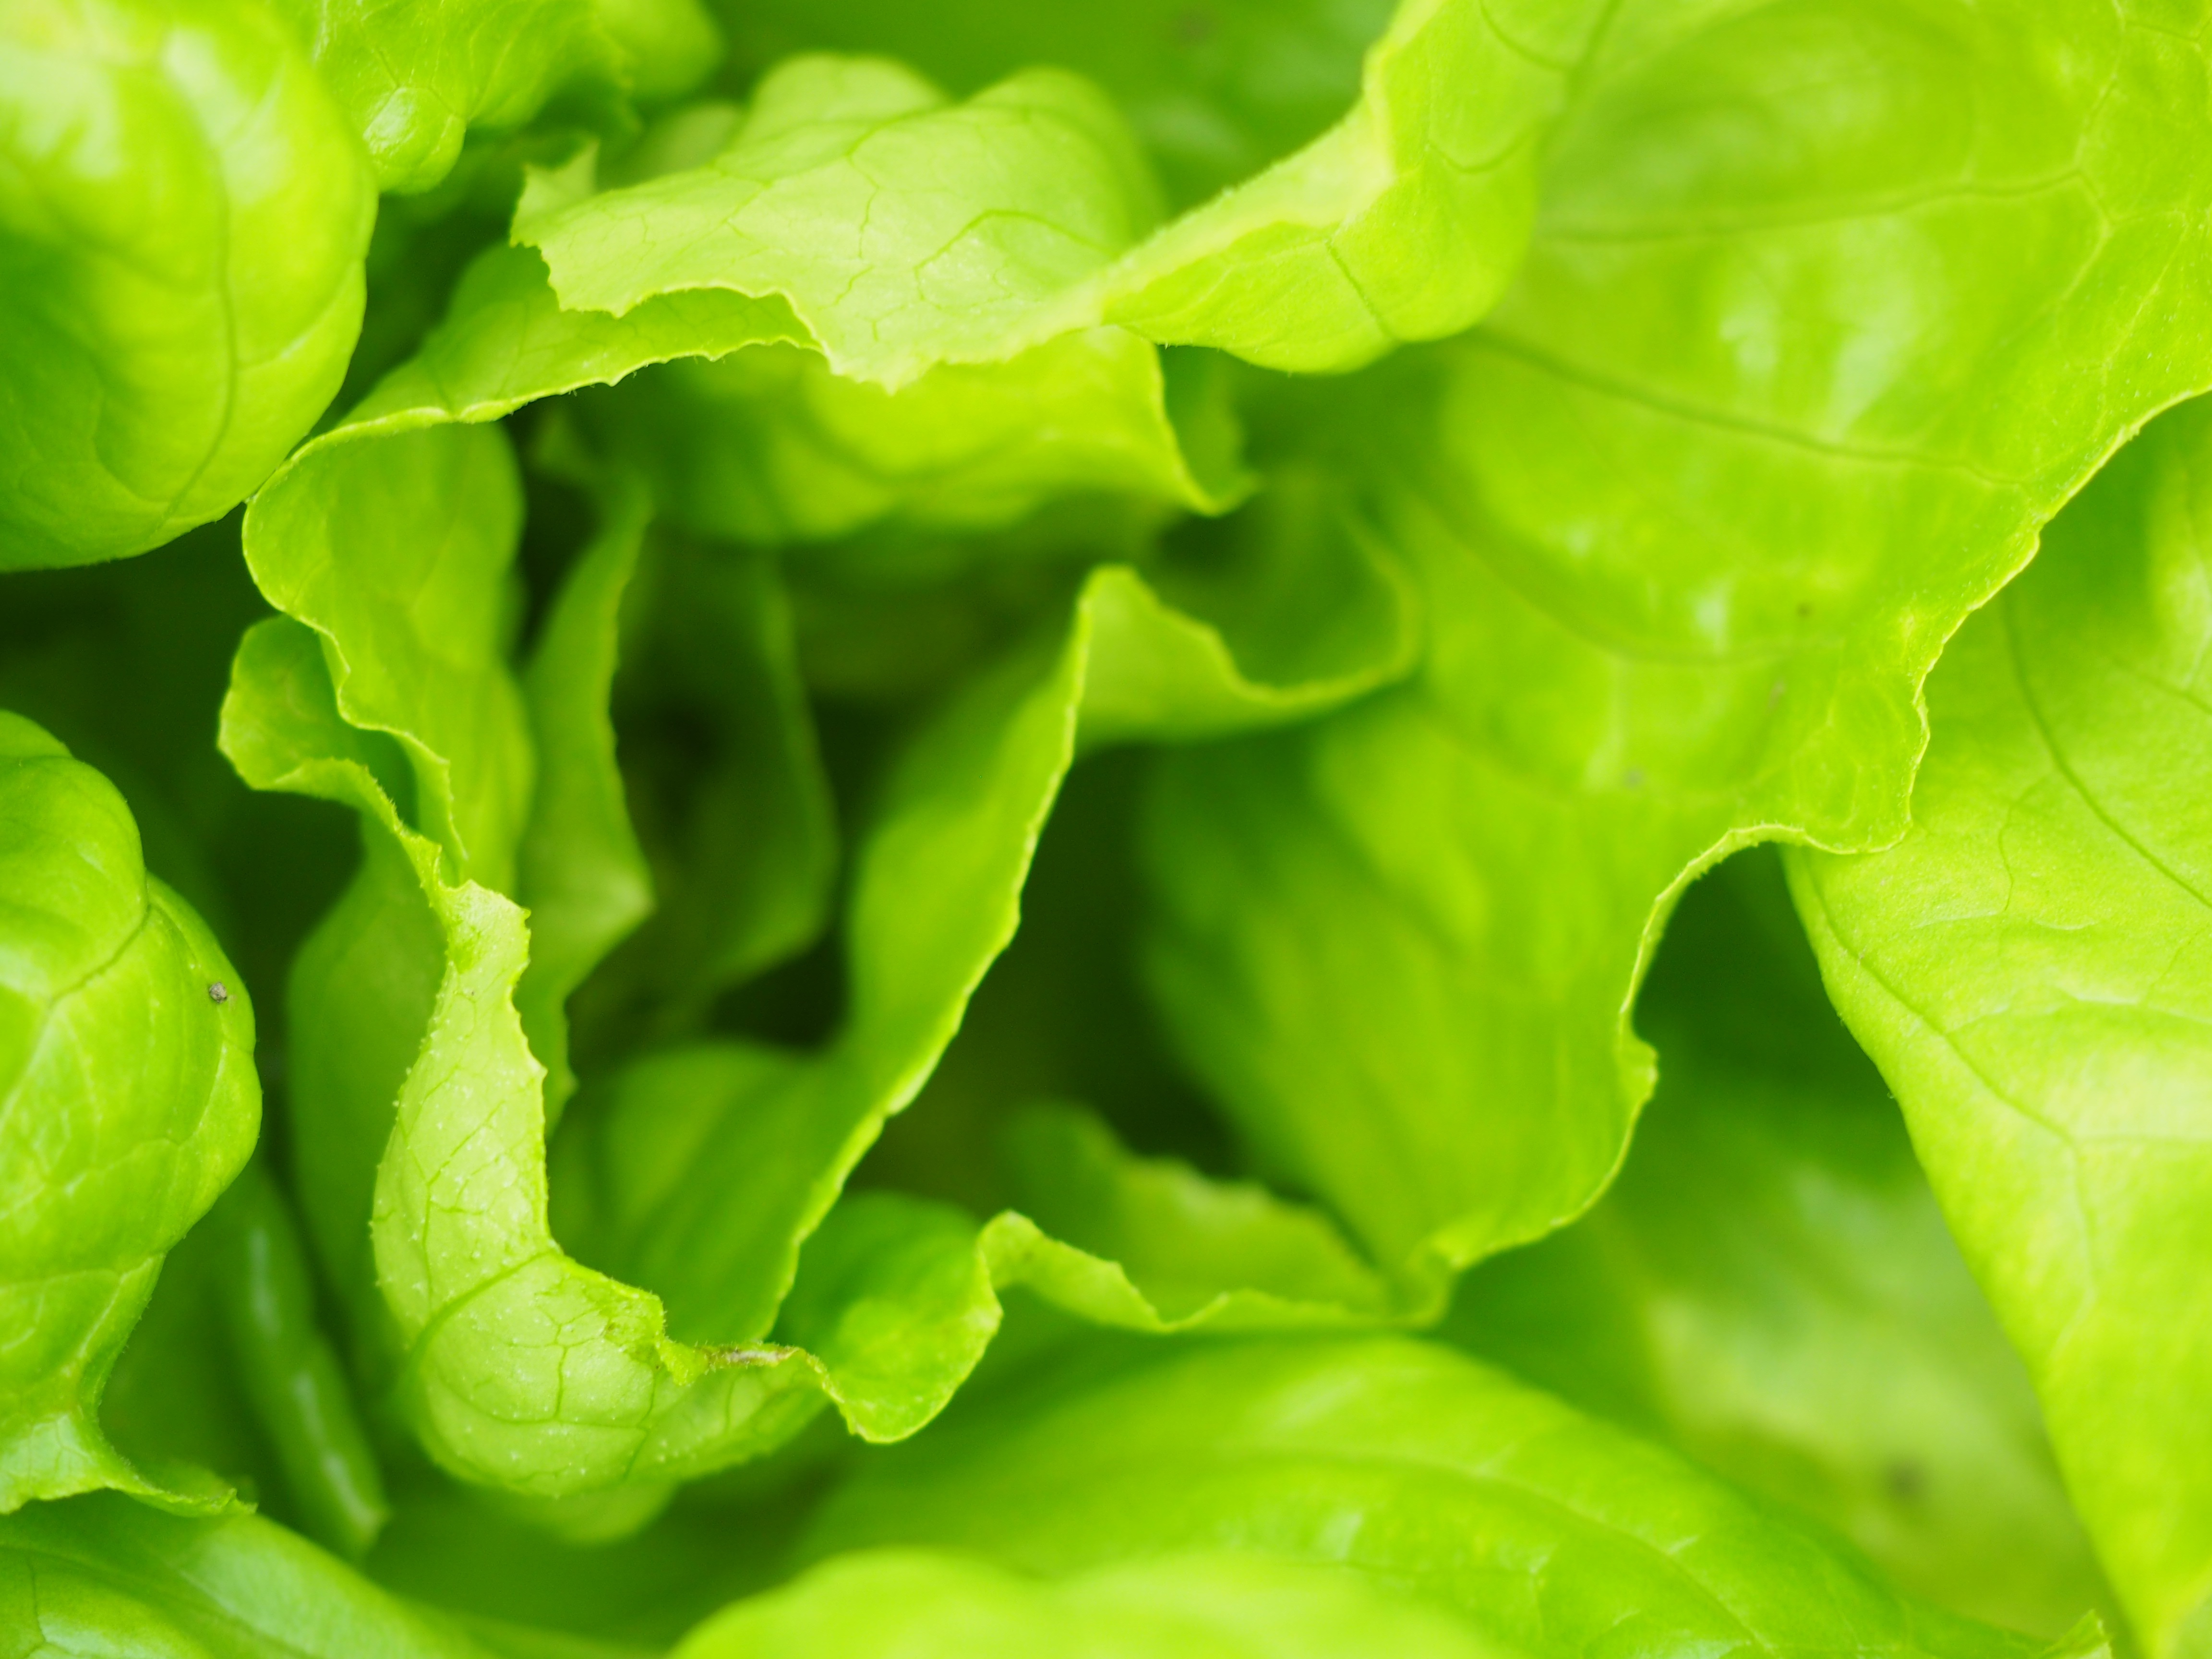
leaf, food, green, produce, vegetable, garden, lettuce, frisch, leaf lettuce, brassica, annual plant, leaf vegetable, komatsuna